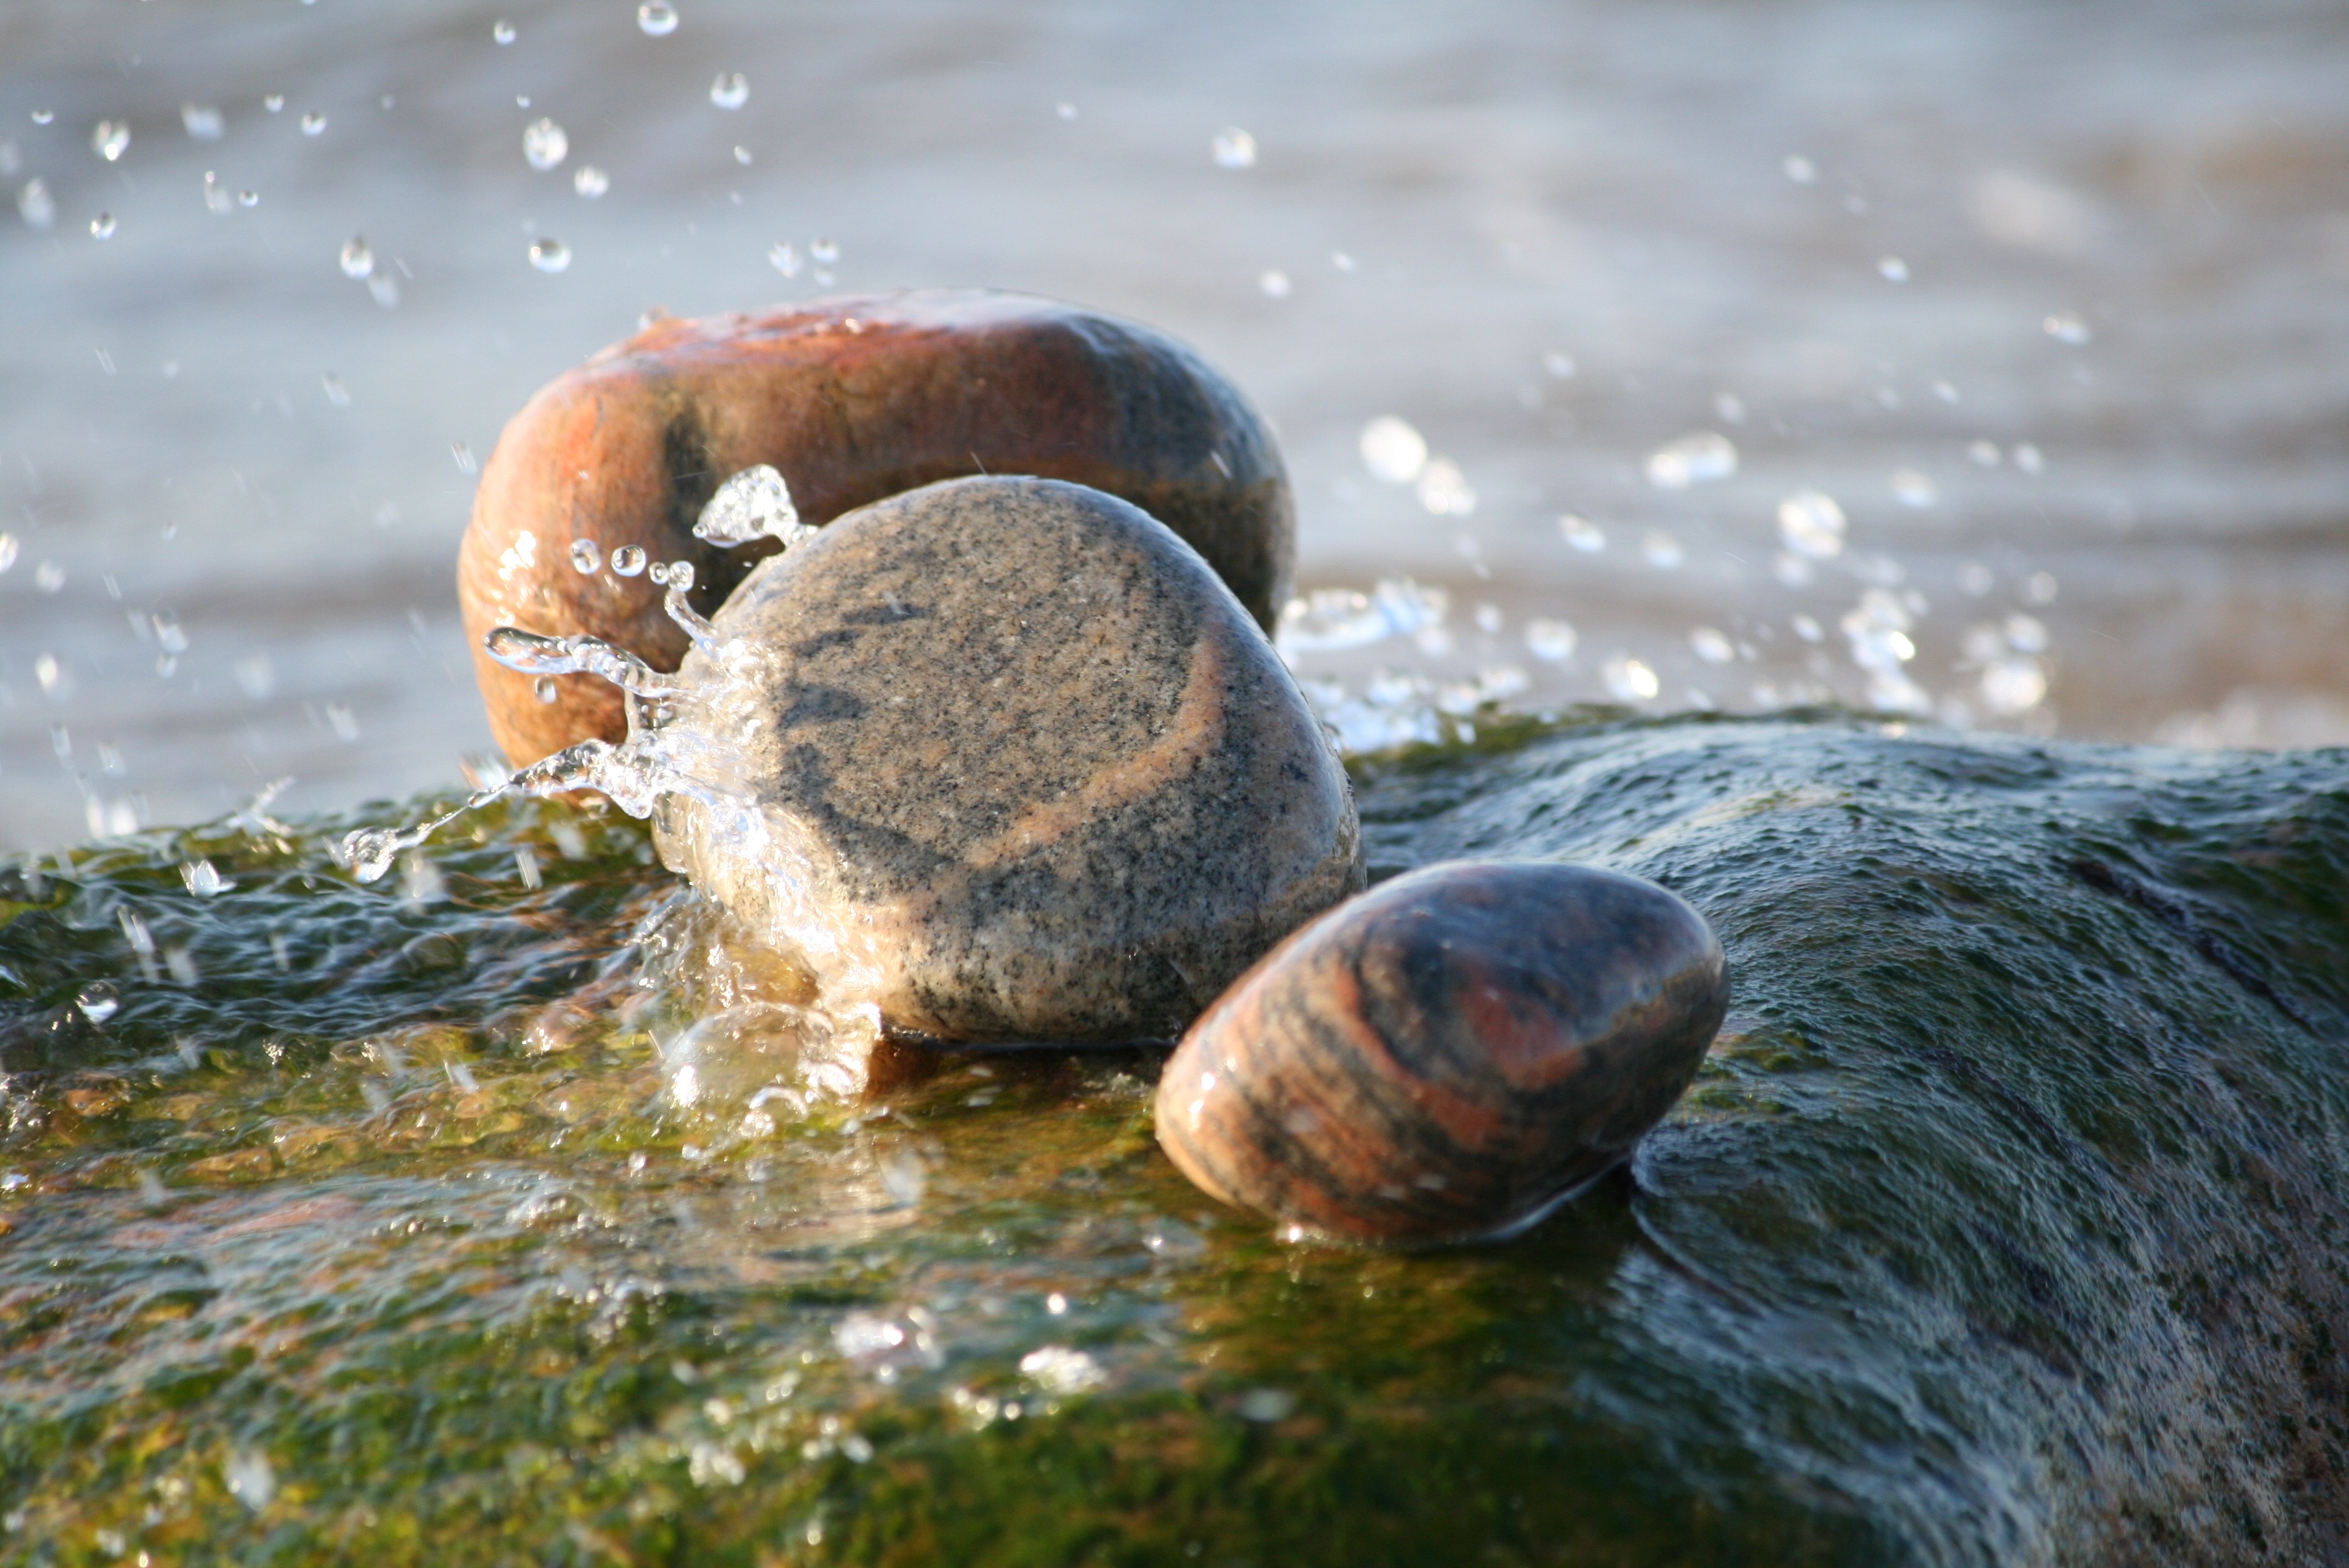
sea, water, rock, wet, summer, wildlife, splash, swimming, rocks